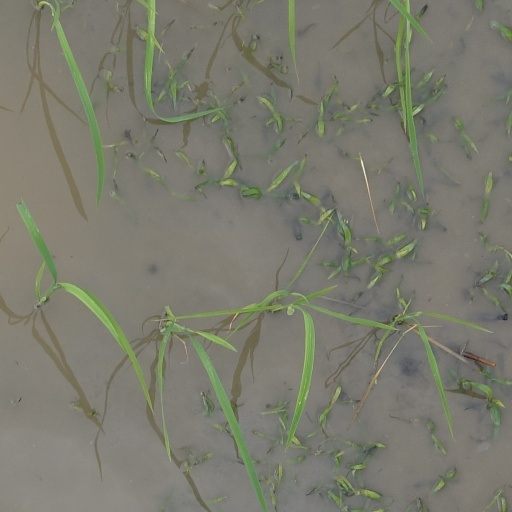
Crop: rice